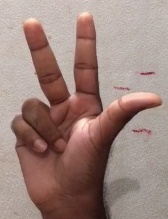
ASL sign: 3